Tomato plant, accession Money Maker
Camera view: horizontal (90 deg, fisheye); turntable rotation: 240 degrees
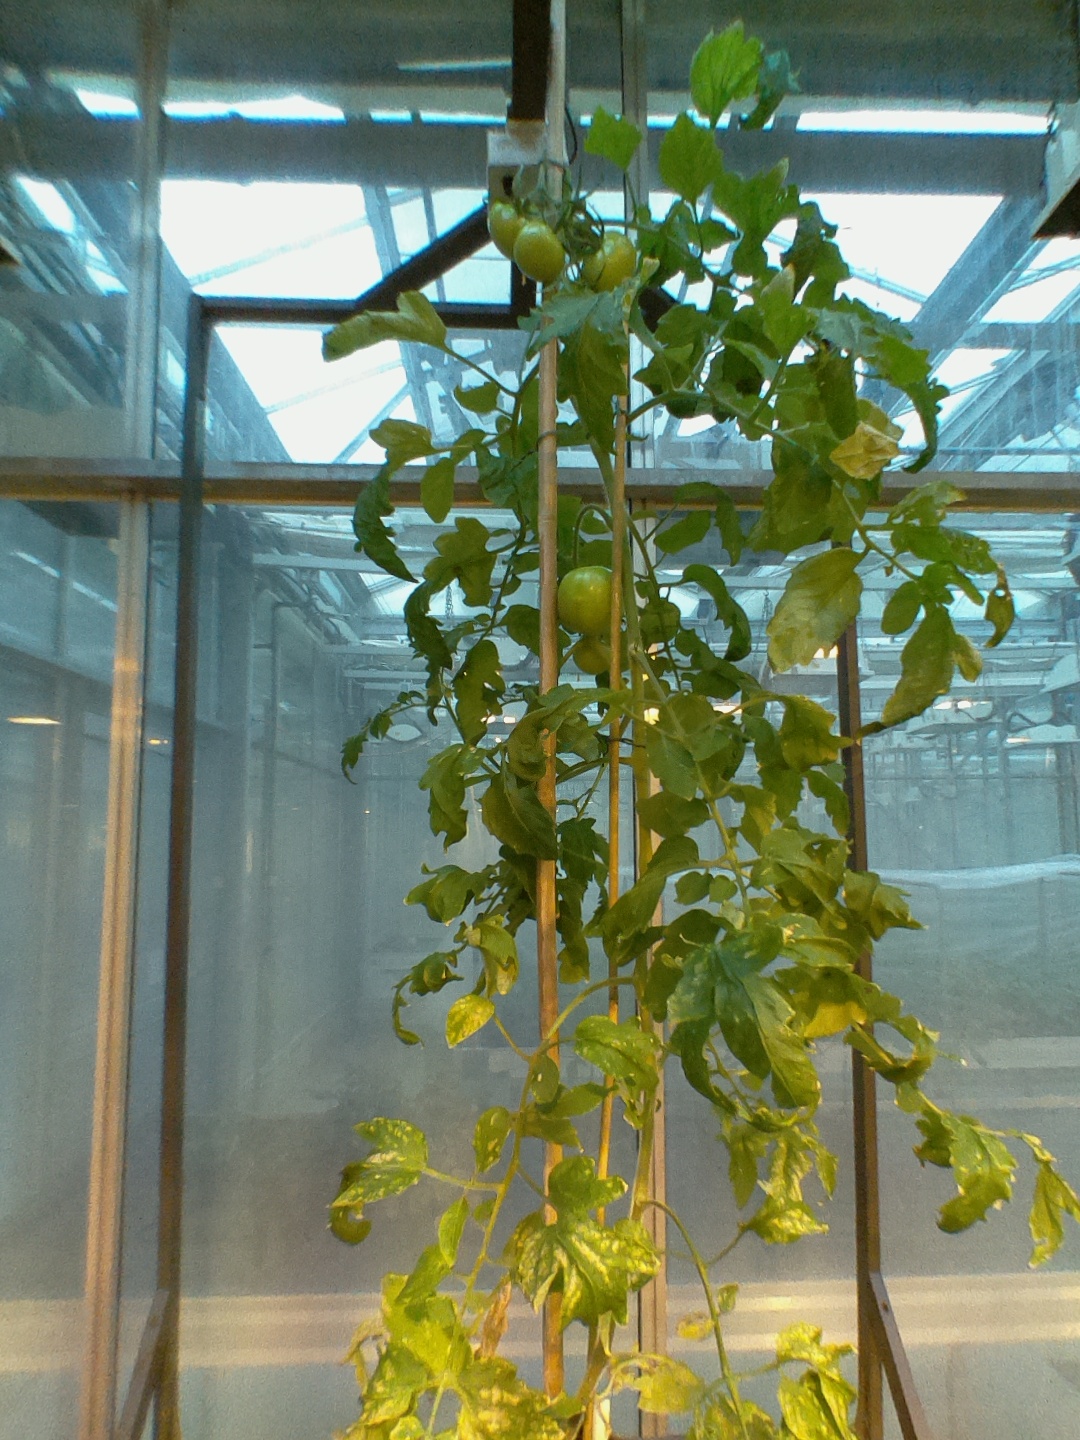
BBCH growth stage 75: 50%-60% of final fruit size